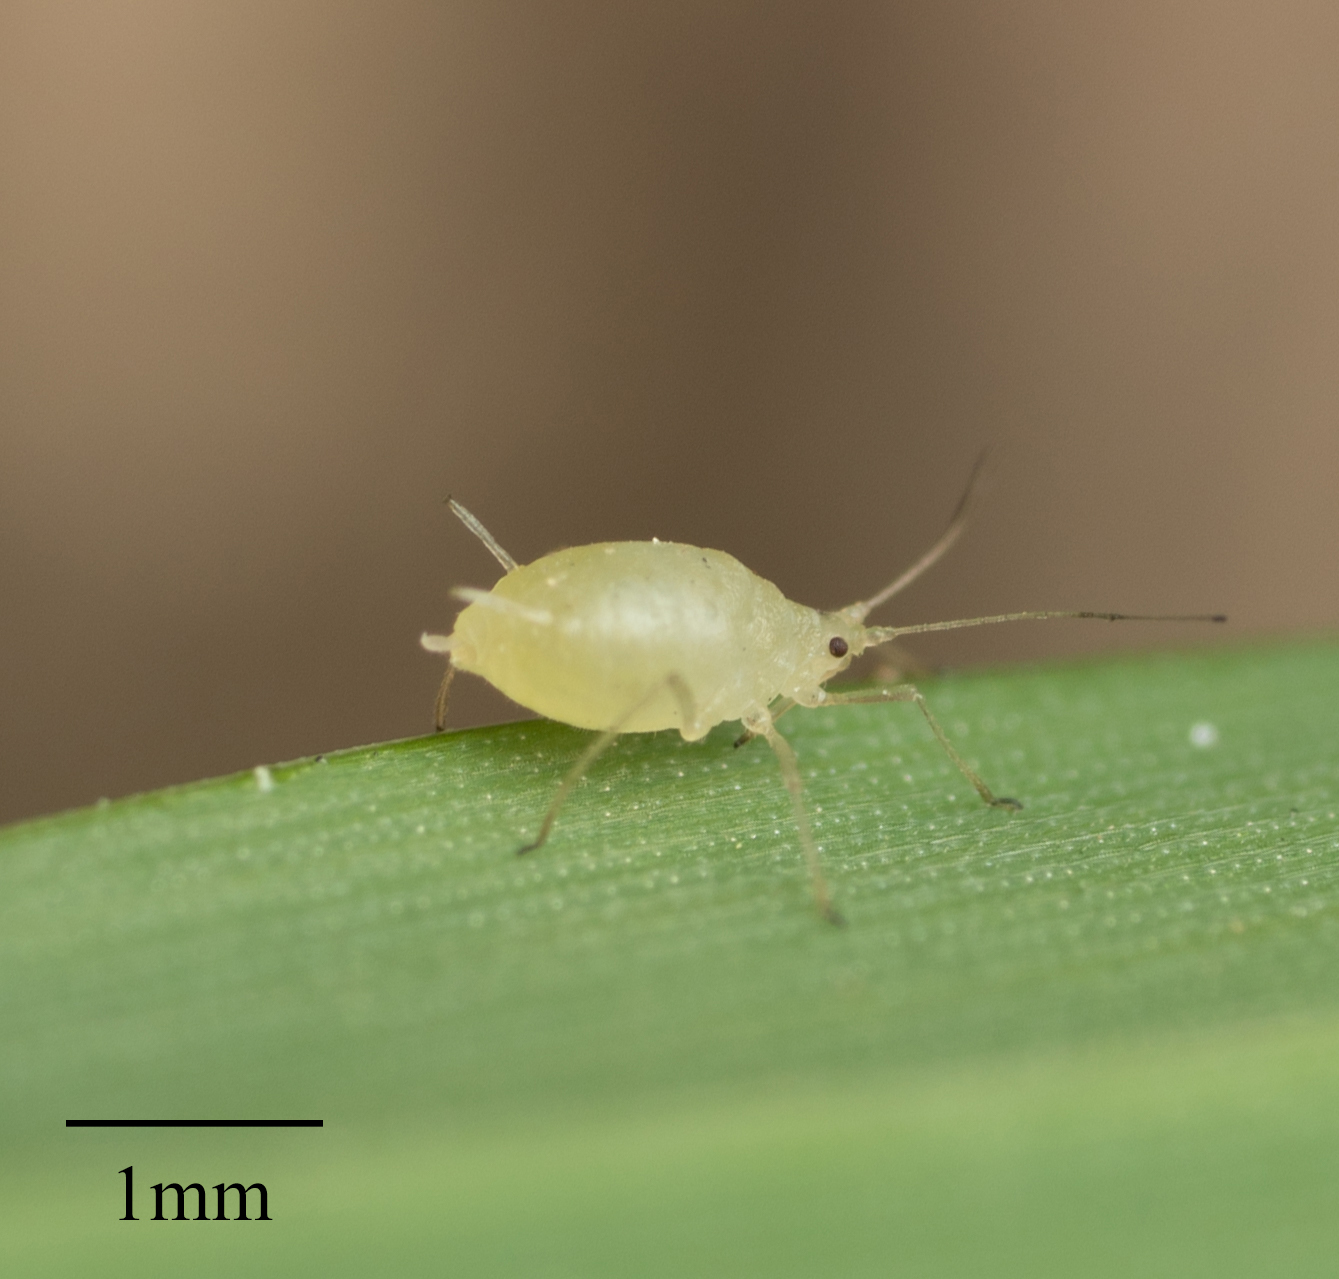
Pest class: green_peach_aphid